Pulpit in the Pisa Baptistery

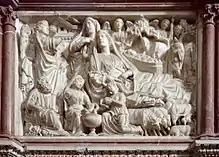
"Nativity", including "Annunciation", "Adoration of the Shepherds", and a "Washing of the Christ Child".

The pulpit in the Pisa Baptistery was completed by Nicola Pisano and his assistants in 1260, and has long been regarded as a landmark in Italian art, especially for its large relief panels around the platform. For Kenneth Clark the pulpit was "that false dawn of the Renaissance", as its innovations were not followed up for some time. The nude male figure, called "Daniel" or "Fortitude", but based on a Roman Hercules, has long been a particular focus of attention as "the first heroic nude in Italian art" (as opposed to Roman art).